Erica Kane

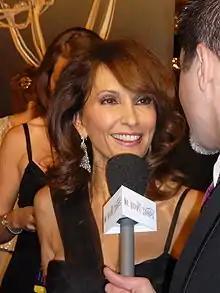
Susan Lucci portrayed Erica Kane from 1970 until the show's cancellation in 2011.

At the time, soap operas featured mostly older casts. To add a contemporary feel to the show, Nixon focused on younger characters, while also mixing in older ones so as not to lose traditional viewers. The youths on "All My Children" were Tara Martin (Karen Lynn Gorney), Phillip Brent (Richard Hatch), Chuck Tyler (Jack Stauffer), and Erica Kane (Susan Lucci). For those parts, the show wanted to cast unknown actors.